Ligand

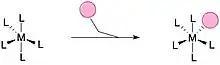
A generalized example of ligand association

Chiral ligands are useful for inducing asymmetry within the coordination sphere. Often the ligand is employed as an optically pure group. In some cases, such as secondary amines, the asymmetry arises upon coordination. Chiral ligands are used in homogeneous catalysis, such as asymmetric hydrogenation.